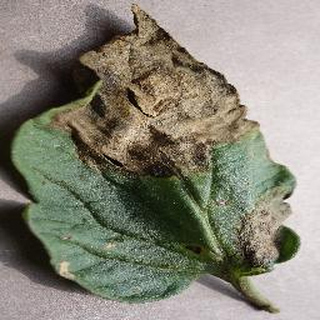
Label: tomato_late_blight